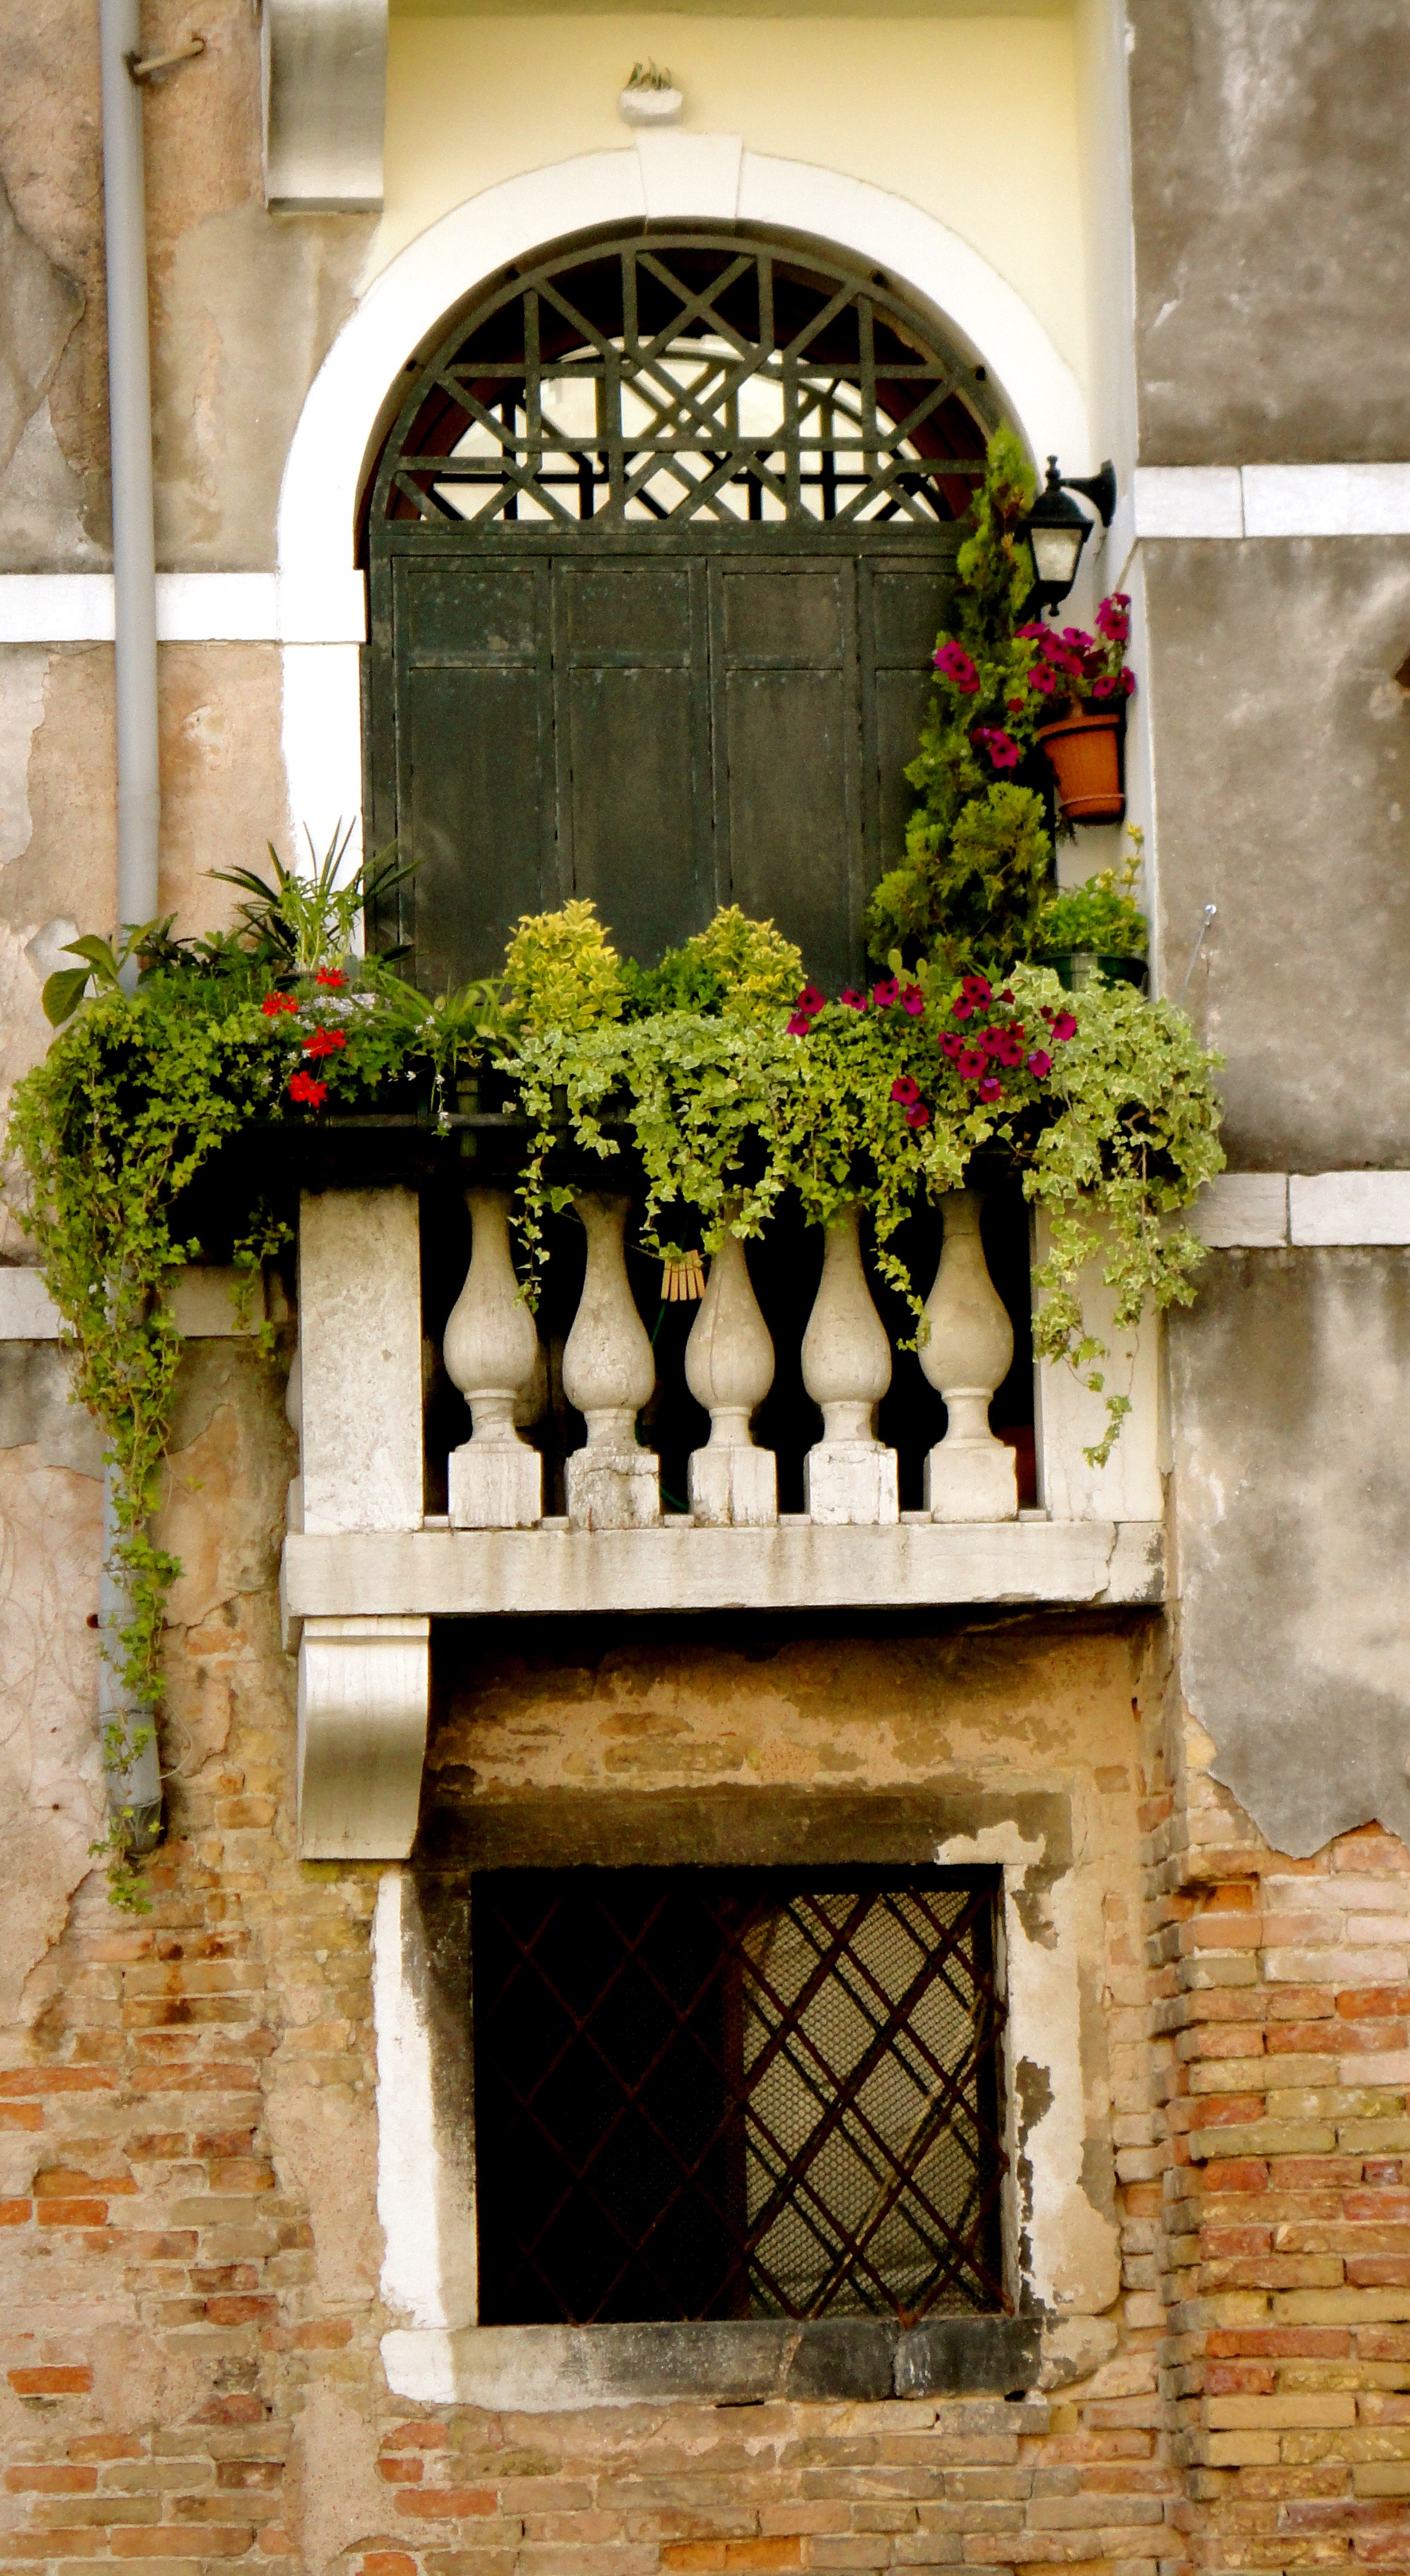
house, flower, window, home, color, flowers, courtyard, venetian